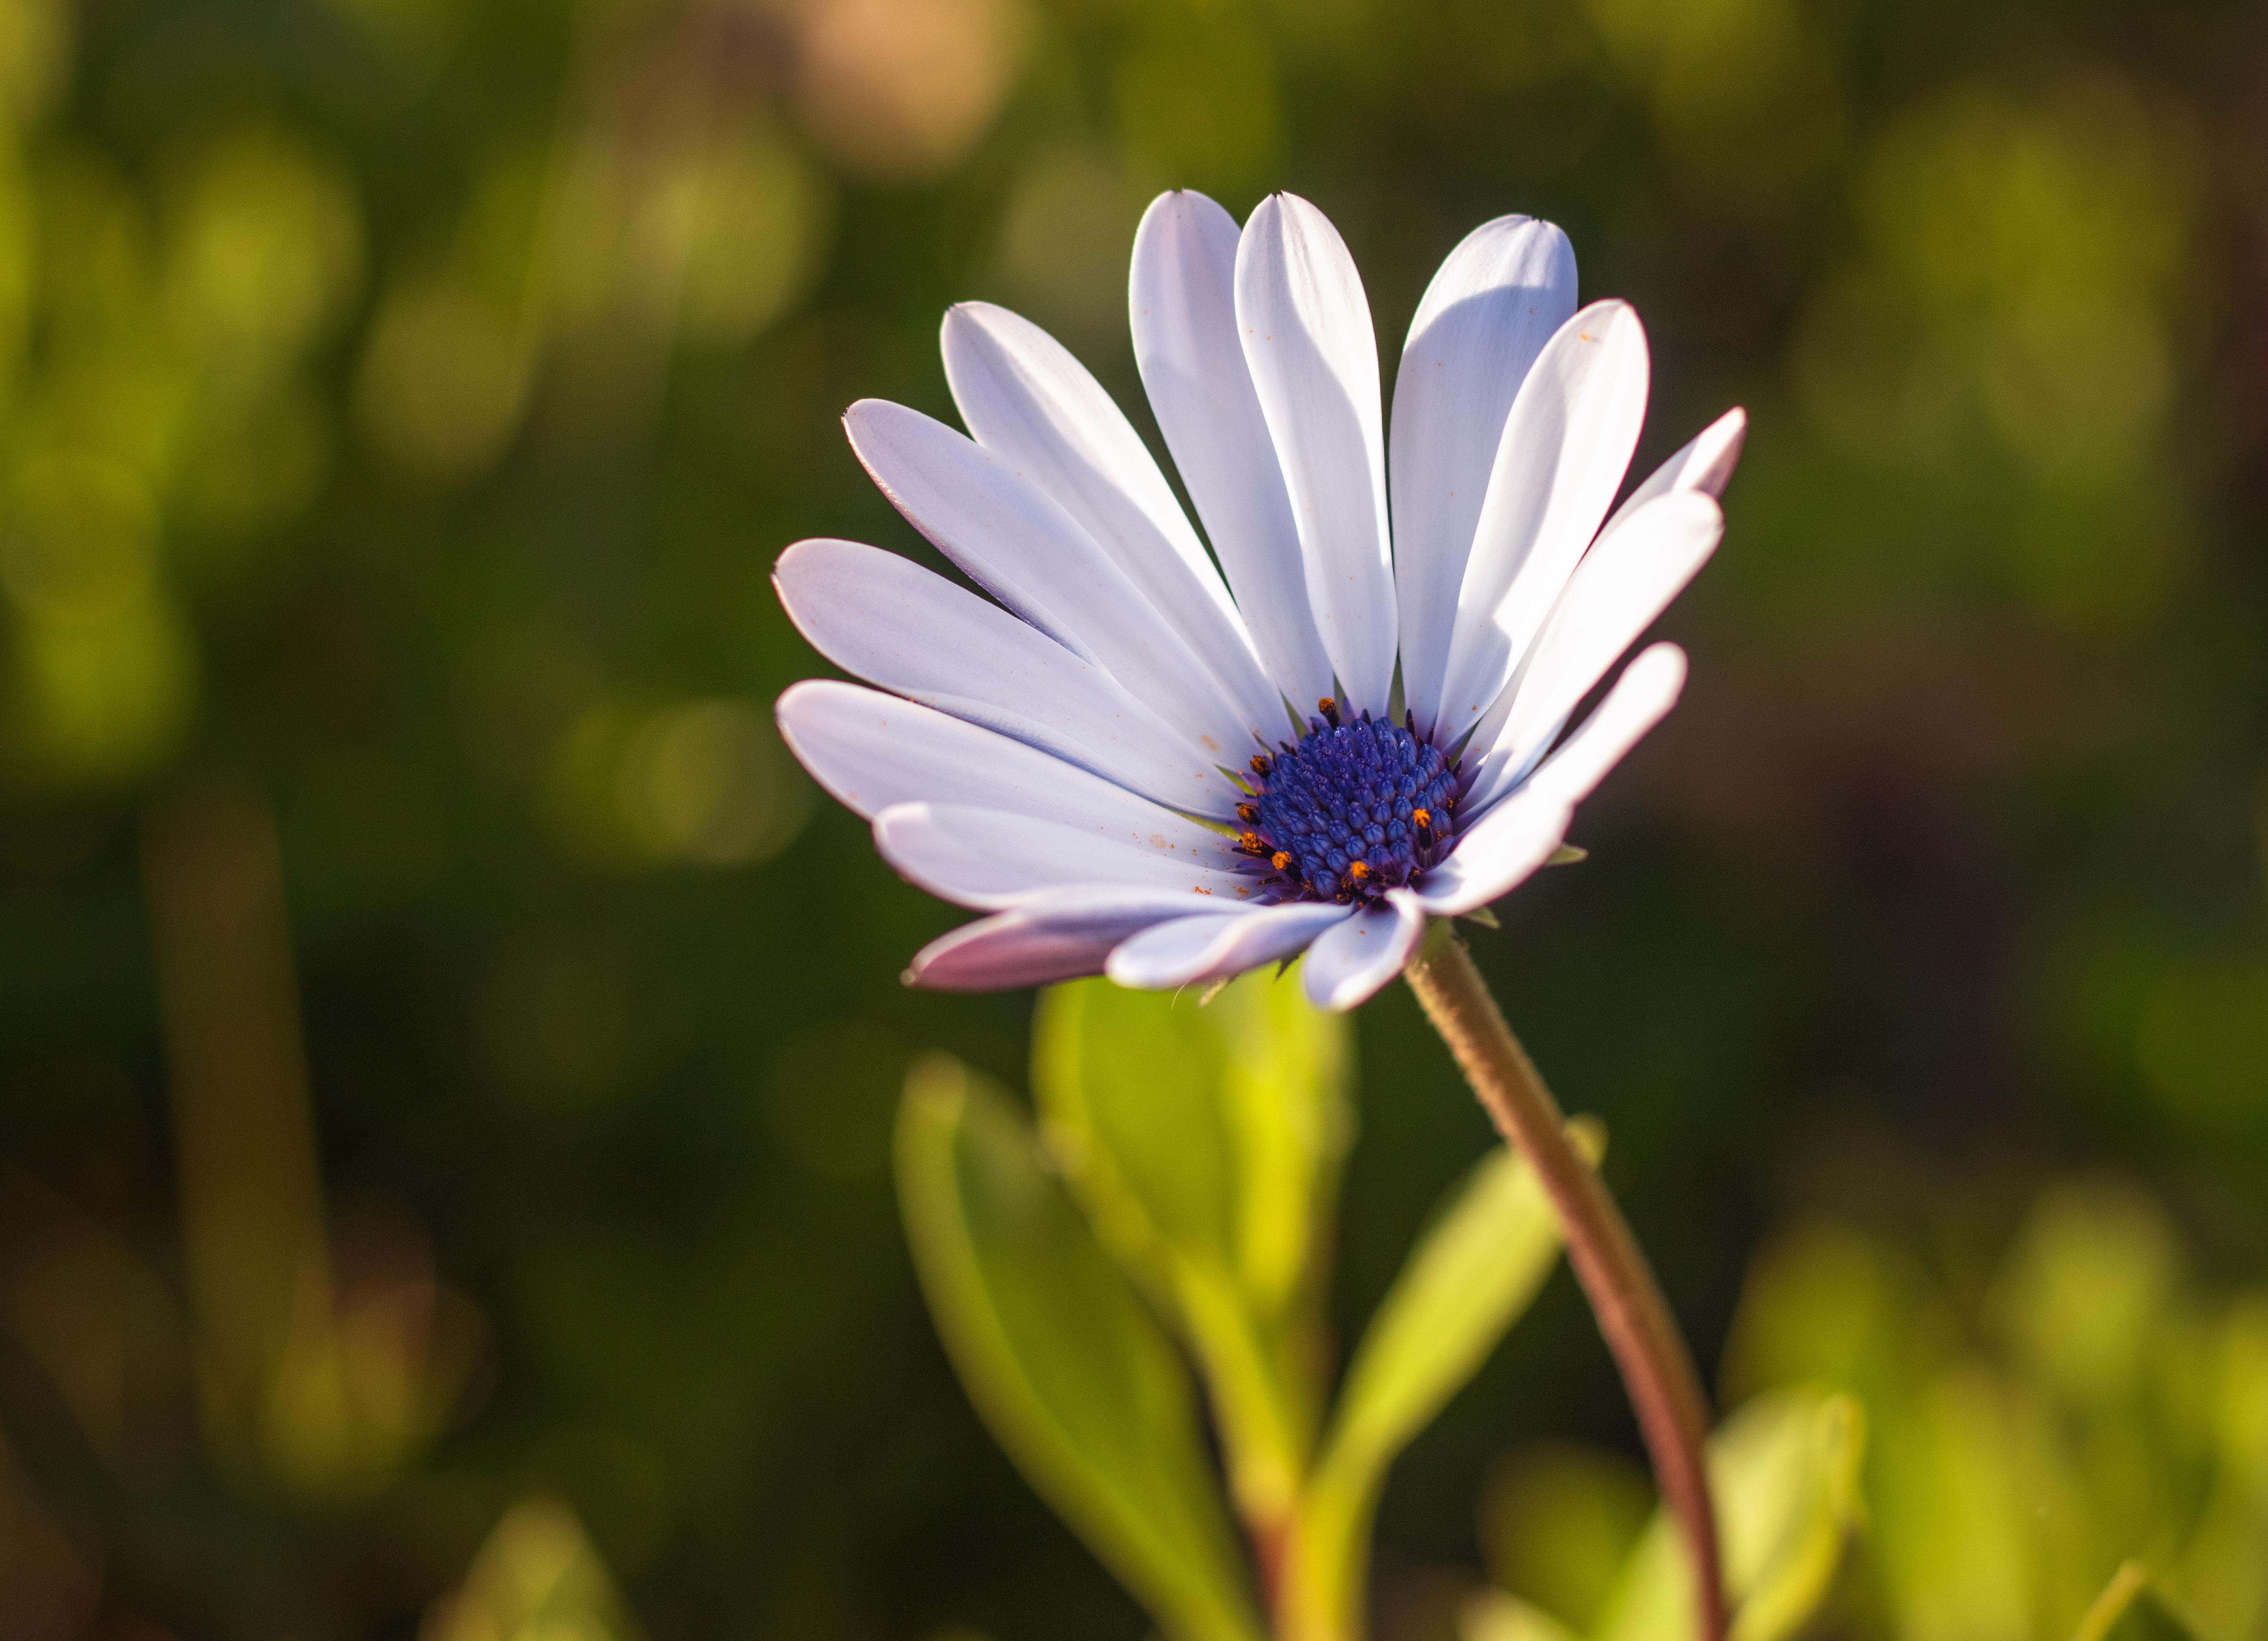
osteospermum, flower, blue, white, petal, plant, close up, spring, wildflower, botany, purple, grass, flowering plant, daisy, macro photography, herbaceous plant, african daisy, photography, plant stem, daisy family, annual plant, aster, perennial plant, pollen